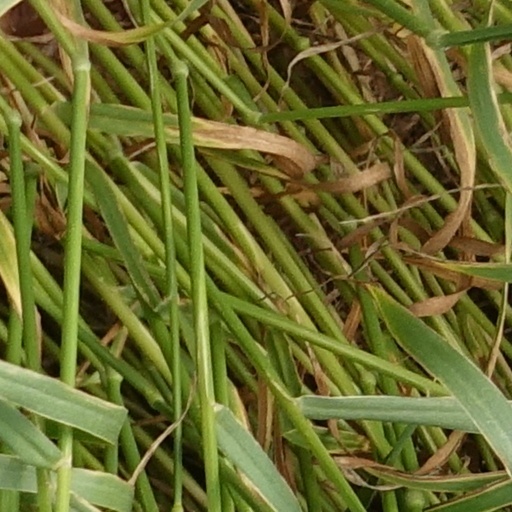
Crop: wheat